Roque Dalton

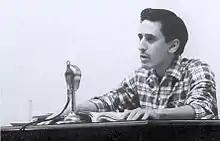
Roque Dalton (1969)

Roque Antonio Dalton García (14 May 1935 – 10 May 1975), known professionally as Roque Dalton, was a Salvadoran poet, essayist, journalist, political activist, and intellectual. He is considered one of Latin America's most compelling poets and one of the greatest Salvadoran writers of the 20th century.